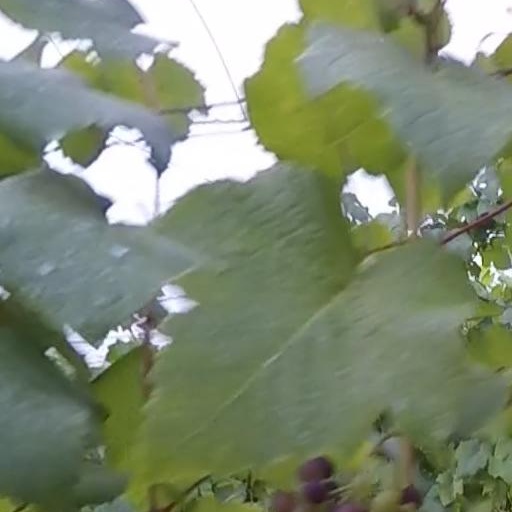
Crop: grape